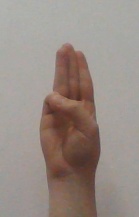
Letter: thaa